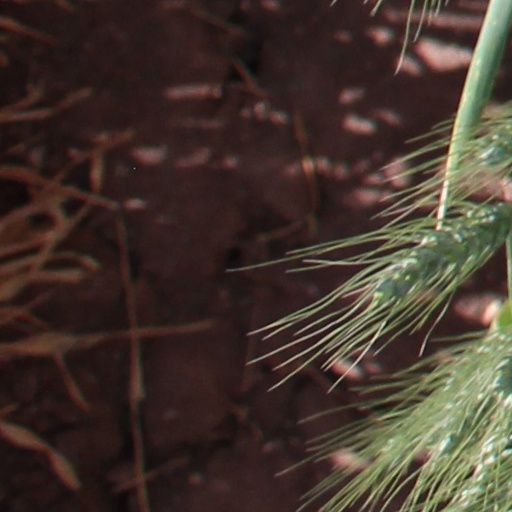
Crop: wheat